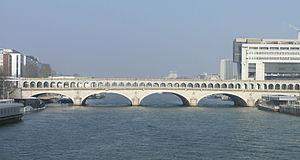
Paris - Pont de Bercy vu de l'amont